Hoddesdon Cemetery

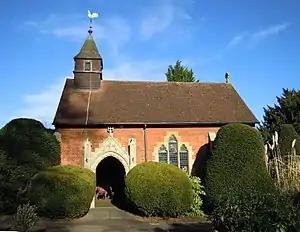
The chapel at Hoddesdon Cemetery

Hoddesdon Cemetery is the burial ground for the town of Hoddesdon in Hertfordshire in the UK and is owned and maintained by the Borough of Broxbourne.